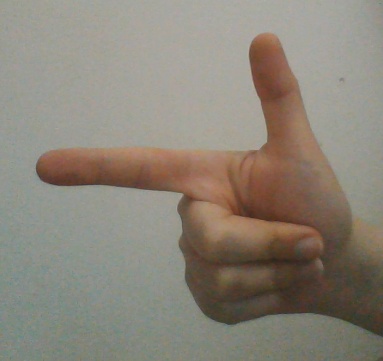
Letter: yaa